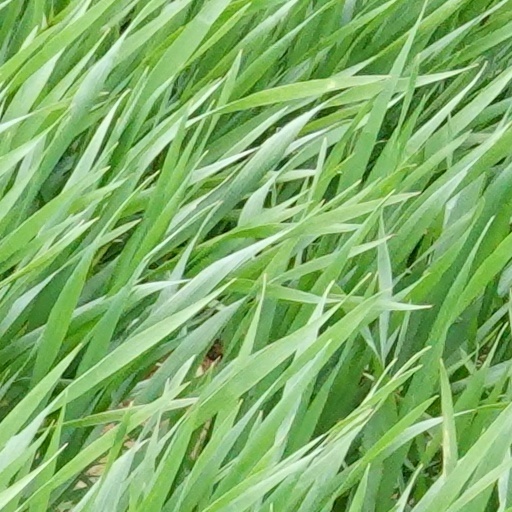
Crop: wheat